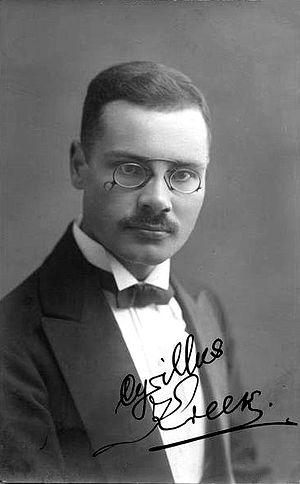
Cyrillus Kreek, né à Võnnu le 3 décembre 1889 et mort à Haapsalu le 26 mars 1962, est un compositeur estonien.